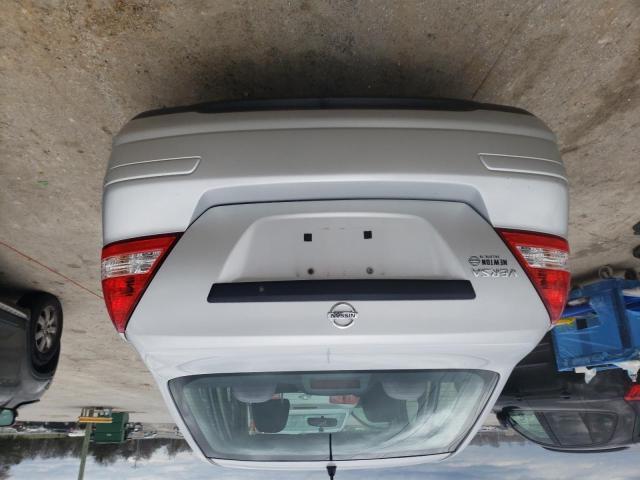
Aucun dommage détecté.
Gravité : aucun